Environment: real
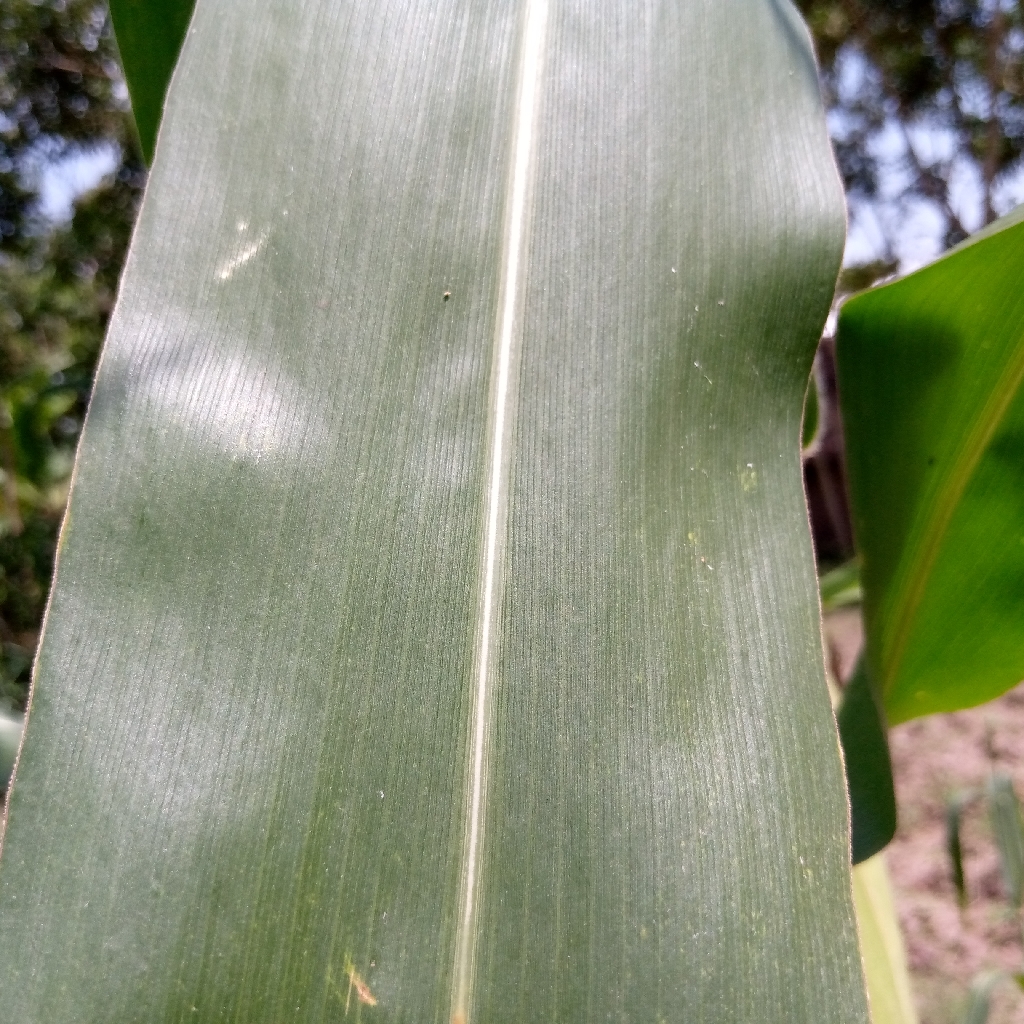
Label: healthy